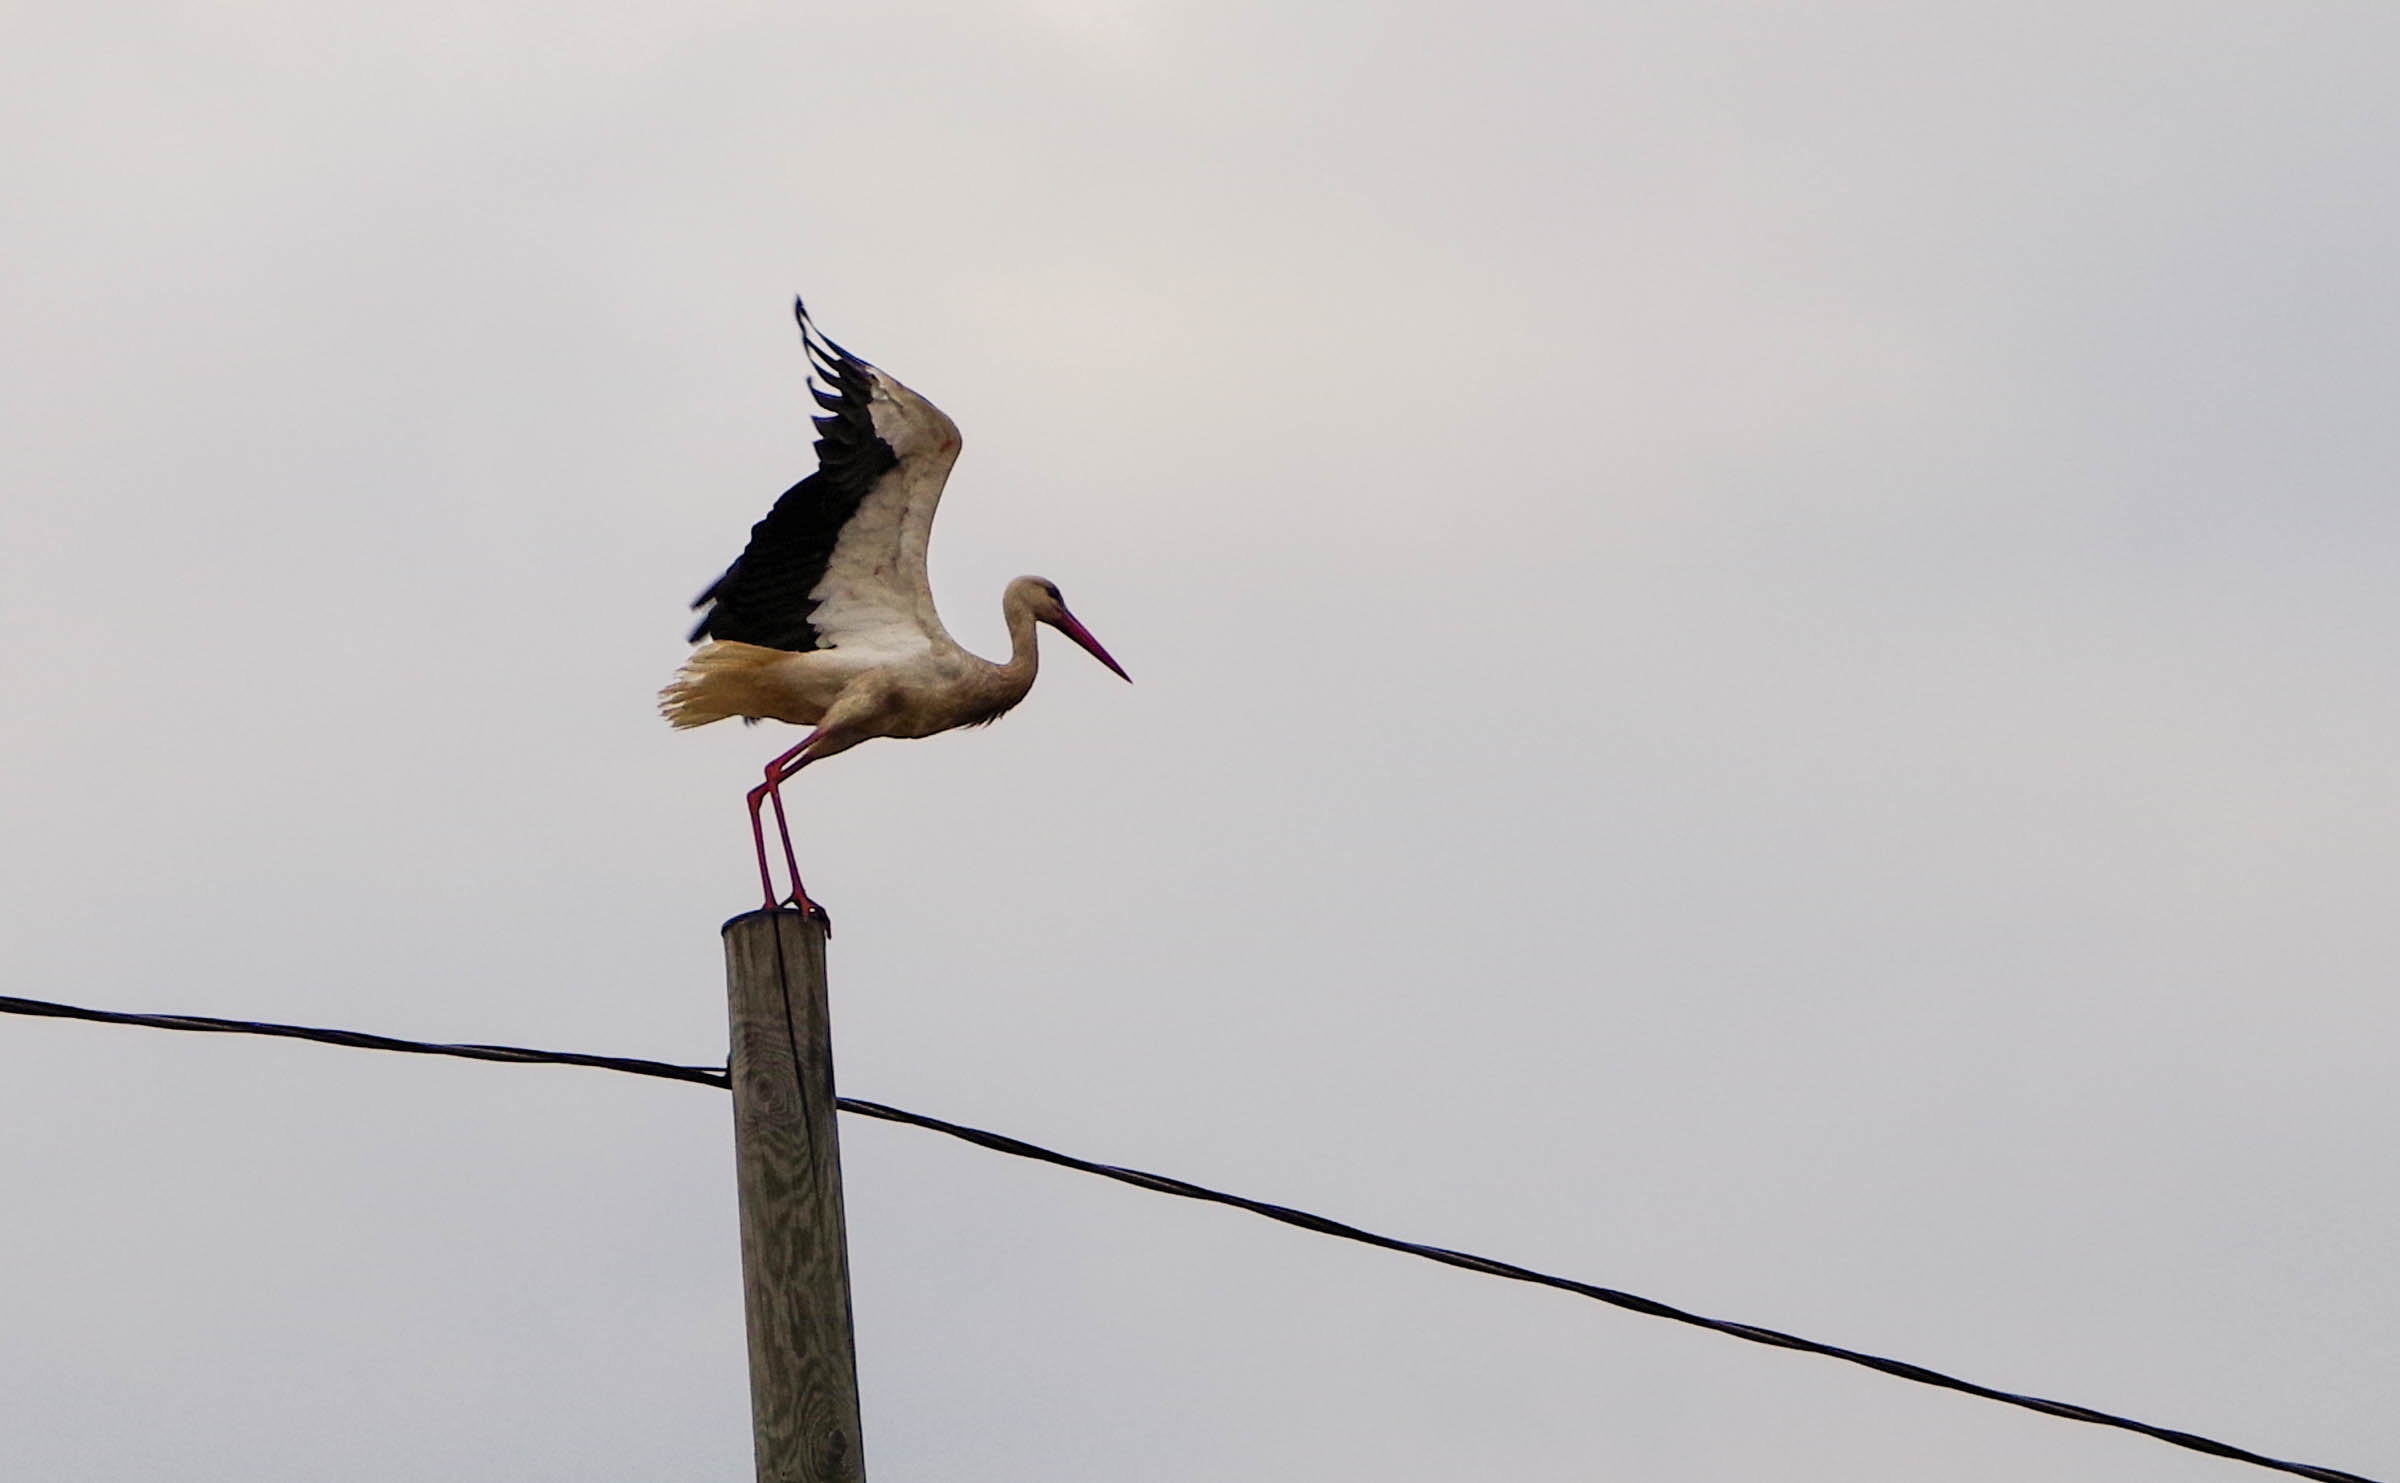
bird, white stork, stork, beak, ciconiiformes, sky, shorebird, wildlife, stock photography, stilt, wing, twig, heron, feather